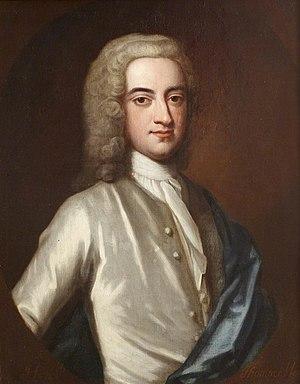
Thomas Hervey, de Bond Street, à Londres, était un pamphlétaire et homme politique anglais qui siégea à la Chambre des communes de 1733 à 1747. Il a eu une liaison avec la femme d'un voisin qui avait quitté son mari. La dispute qui a suivi l'a amené au bord de la folie. Il a été connu pour ses lettres ouvertes excentriques.